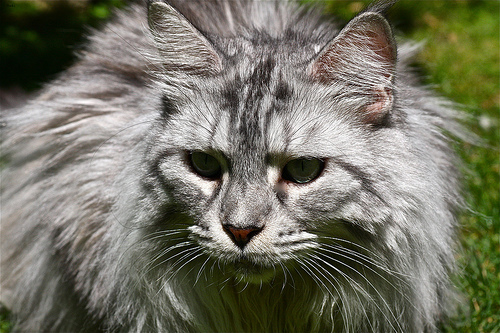
Breed: maine coon